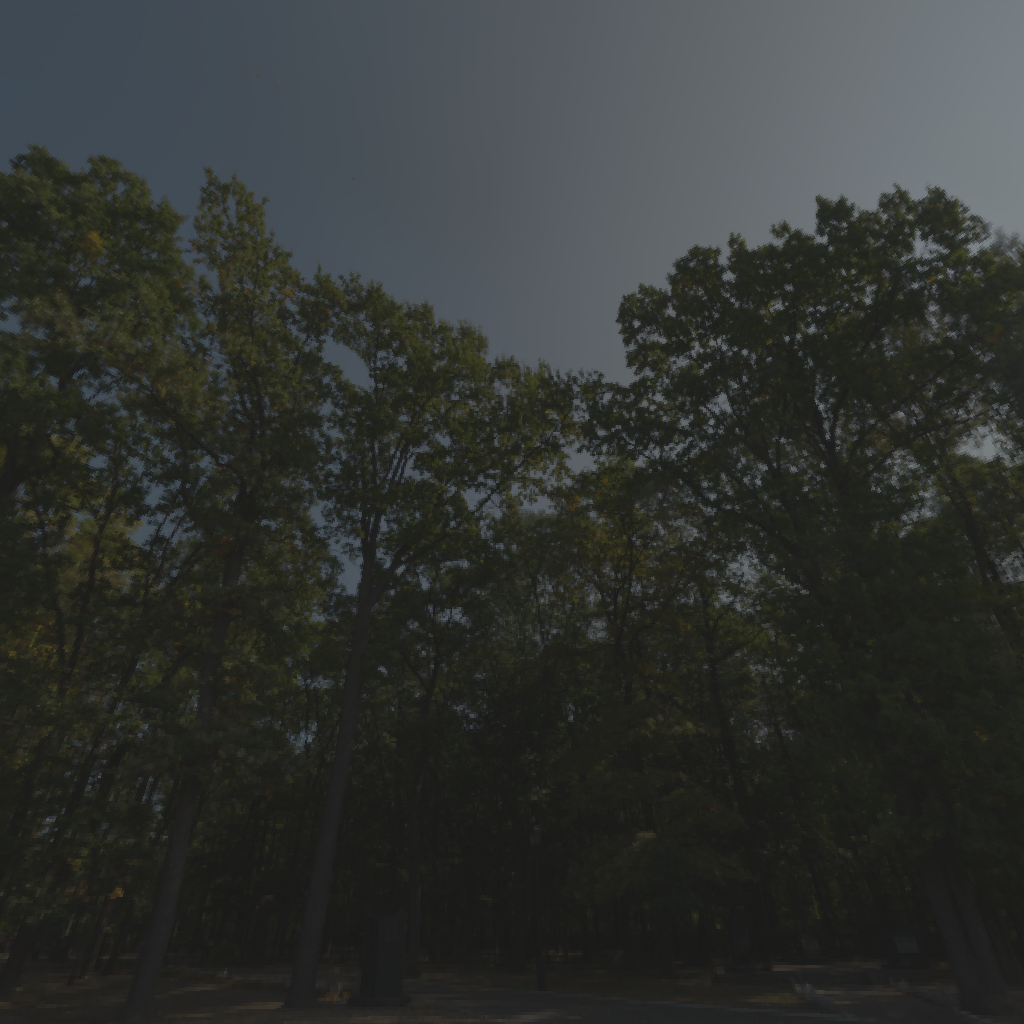
scene-linear HDR photo, Crosswalk, outdoor, with visible sun, road, sun, pedetrian, asphalt, backplates, urban, morning-afternoon, clear, high contrast, natural light, high dynamic range, physically based lighting